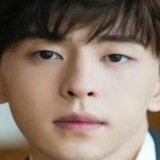
diễn viên Đặng Luân